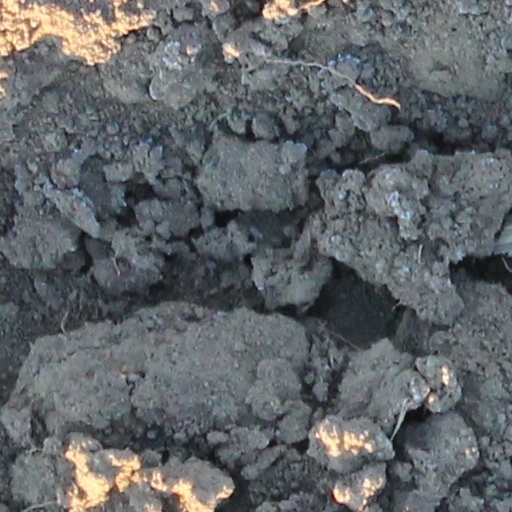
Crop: wheat